Campaign of Danture

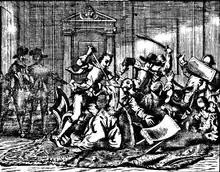
Portuguese, led by António Barbosa the Draque, Francisco de Brito and Francisco Dalium, killing Jayavira Bandara Mudali, his brother-in-law and his guards

Sousa rapidly organized a raiding party, which consisted of a hundred Portuguese soldiers under Francisco da Silva and a large number of Lascarins under Jayavira Bandara. He sent them to Wellassa and Uva in order to capture the King. Additionally he placed a bounty of 10,000 pagodas (equal to 20,000 rixdollars) on the life of King Vimaladhrmasuriya.